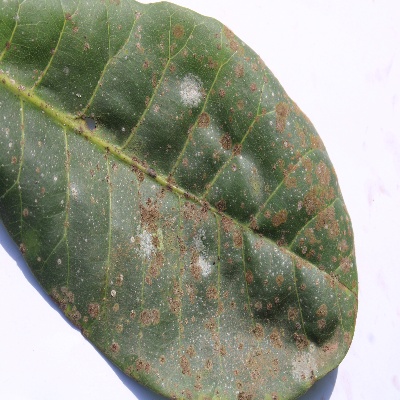
Crop: Cashew
Condition: red rust